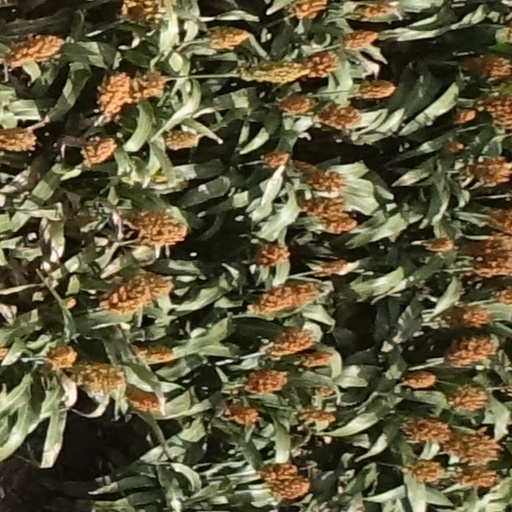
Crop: sorghum